Marietta–Williamstown Interstate Bridge

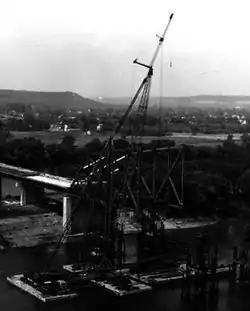
The Interstate 77 span under construction.

The Marietta–Williamstown Interstate Bridge is a four-lane truss bridge carries Interstate 77 between Williamstown, West Virginia and Marietta, Ohio. The bridge was completed in 1967 and it was rehabilitated in 2003.